Jean-Baptiste Bory de Saint-Vincent

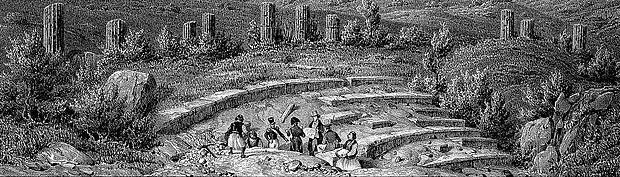
Bory de Saint-Vincent and the members of the scientific commission of the "Morea Expedition" studying the ruins of the stadium of ancient Messene ("detail of a lithograph" "by Prosper Baccuet")

In 1799, Bory learned about the upcoming departure of a scientific expedition to Australia organized by the government and obtained, thanks to his uncle and to the famous naturalist Bernard-Germain de Lacépède, the position of chief botanist aboard one of the three participating corvettes. Thus, after having left the Army of the West at the end of August and receiving from the Ministry of War an indefinite leave, Bory left Paris on 30 September and embarked in Le Havre on 19 October 1799 aboard the corvette commanded by Captain Nicolas Baudin, "Le Naturaliste".